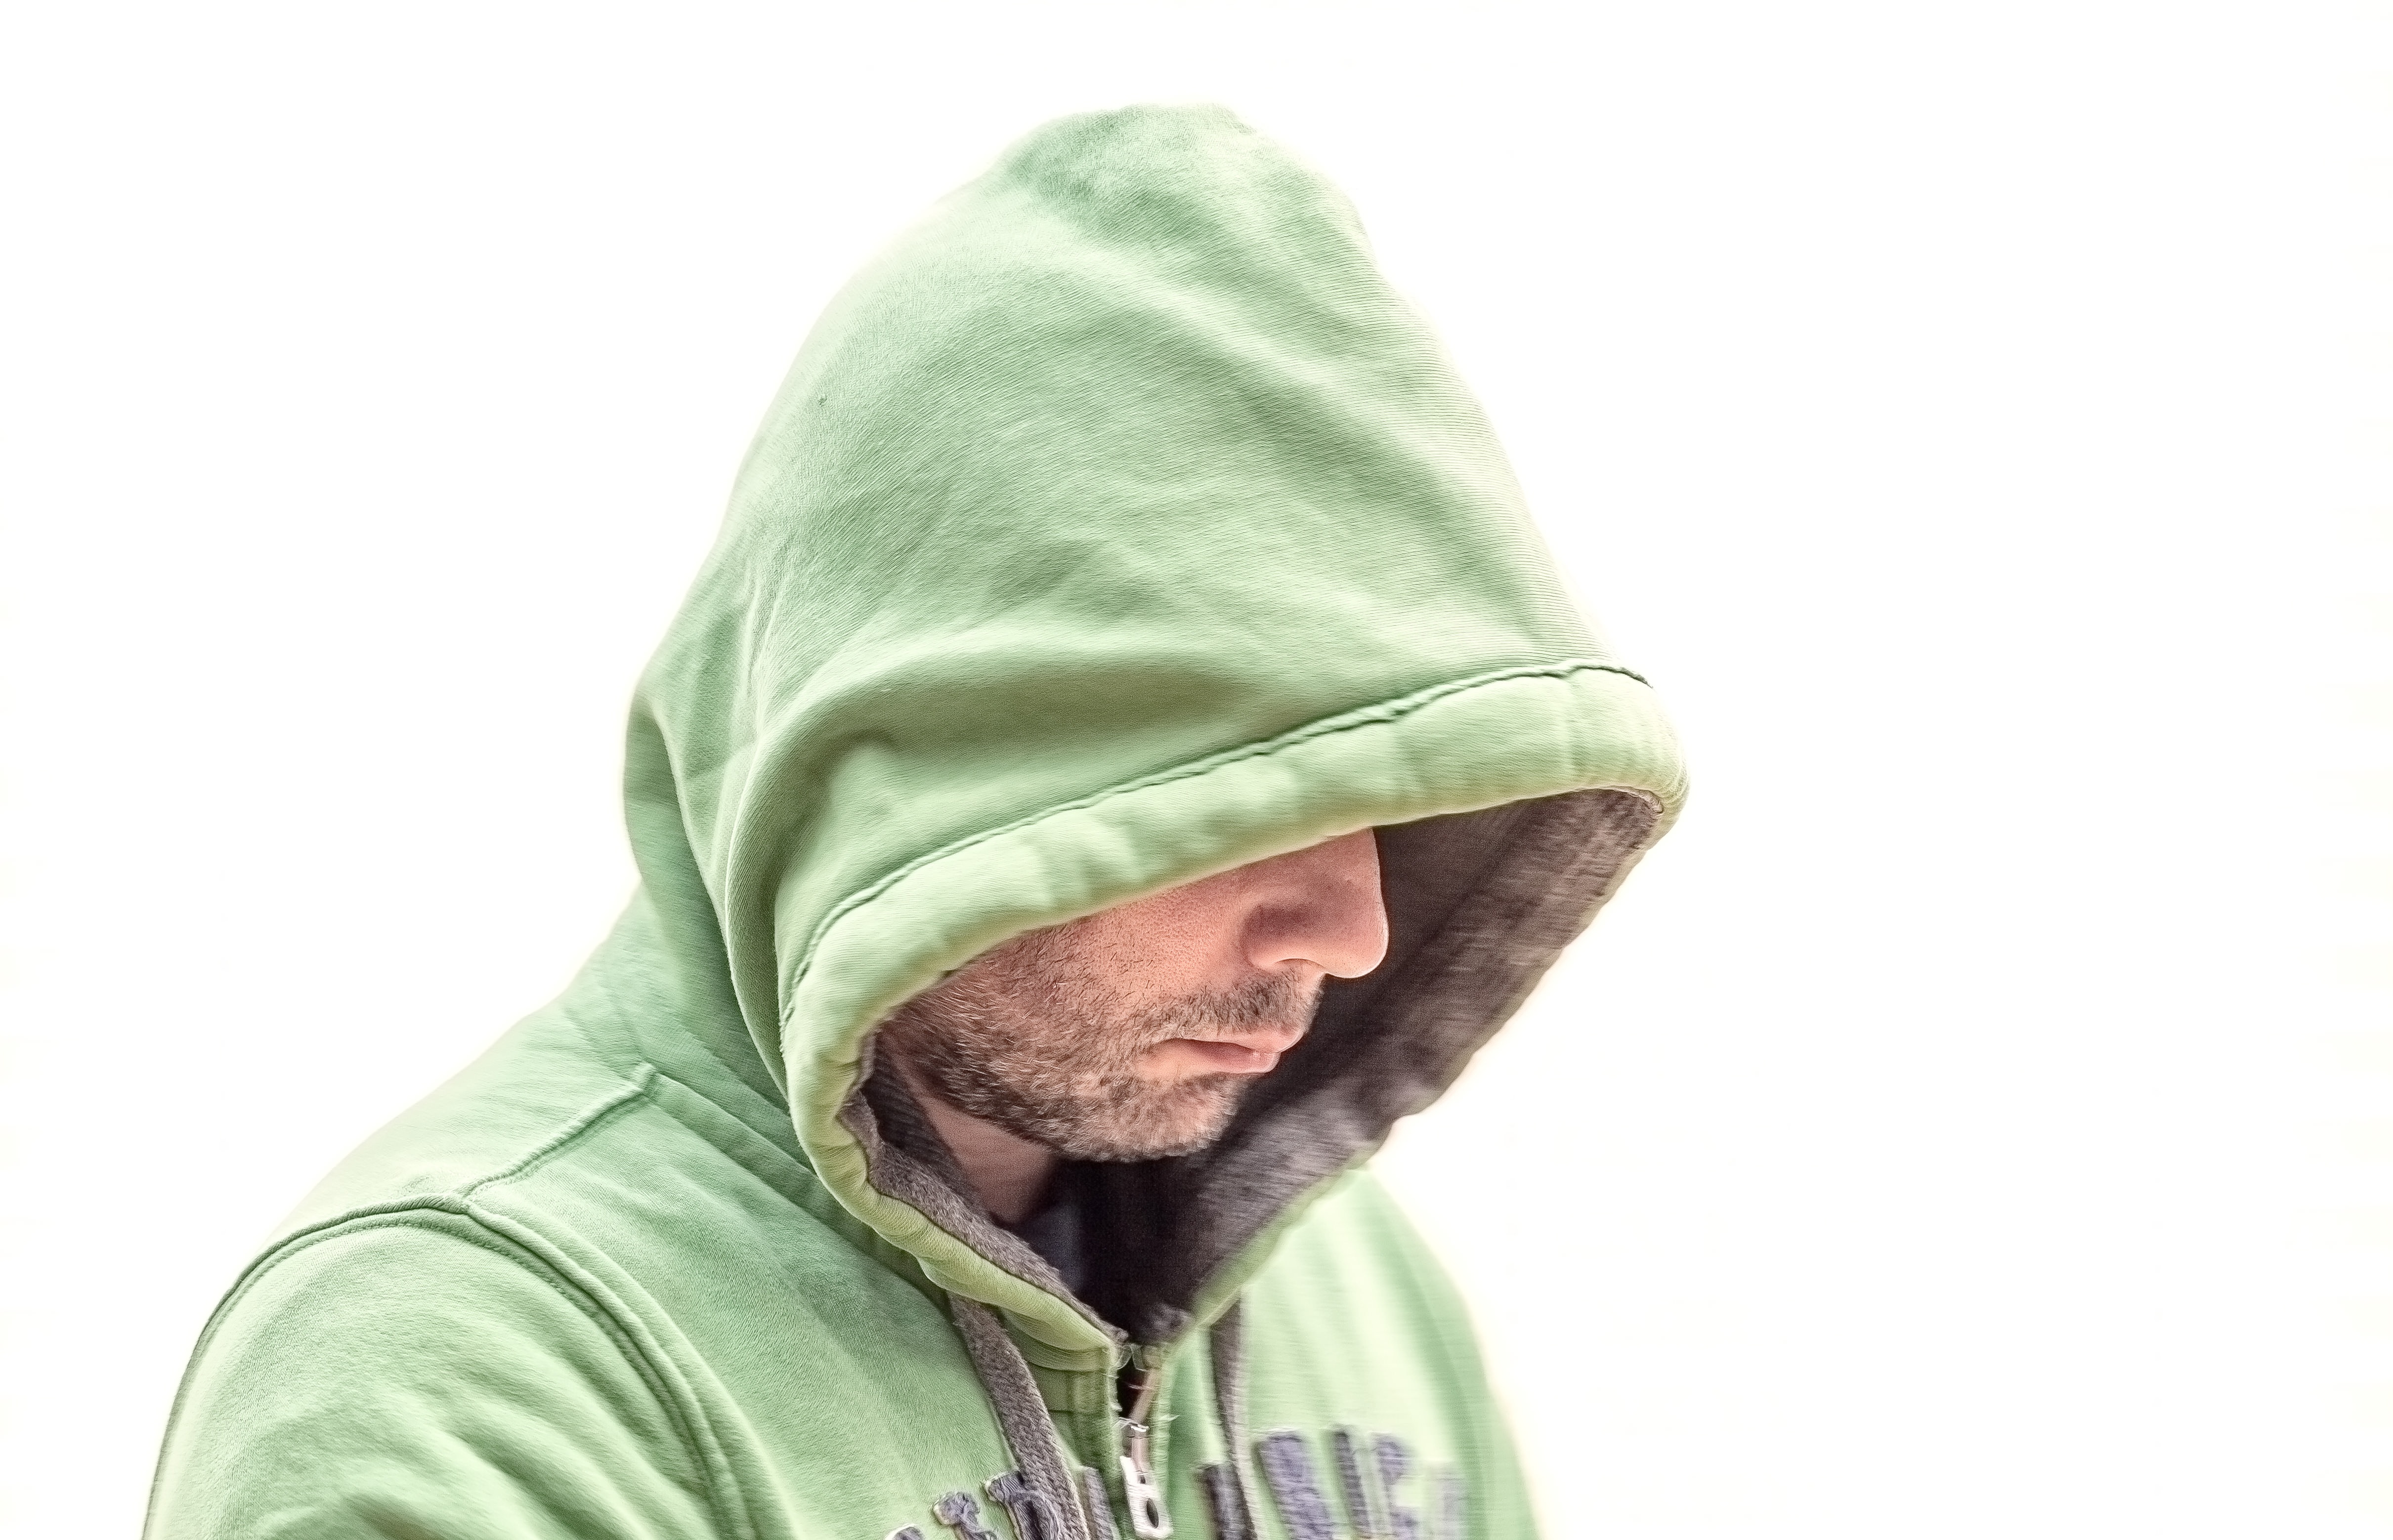
man, person, cold, green, hat, clothing, headgear, beanie, textile, cap, costume, fashion accessory, knit cap